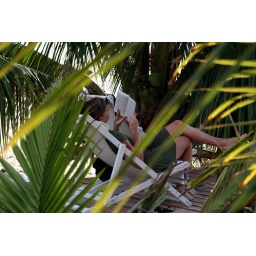
anna reading a book under the palm trees at our hotel